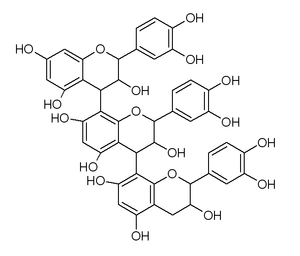
Les tanins condensés, appelés aussi tanins catéchiques ou proanthocyanidols, sont des polymères de flavanols. Ils sont constitués d'unités de flavan-3-ols liées entre elles par des liaisons carbone-carbone de type 4→8 ou 4→6. Ils forment un groupe important de composés phénoliques provenant de la condensation de molécules de flavonoïdes.